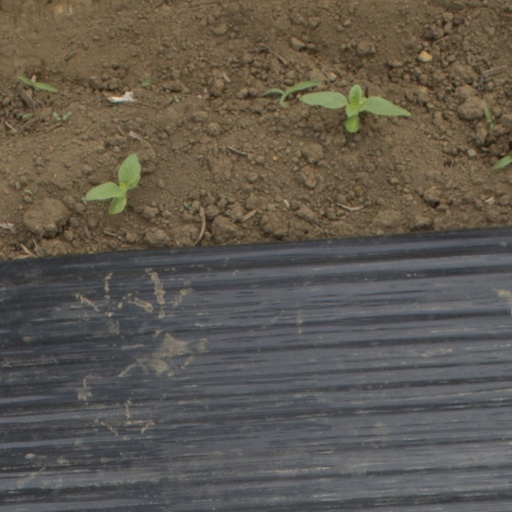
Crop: Jerusalem artichoke